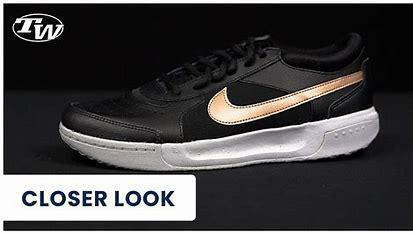
Brand: Nike
Model: Court Zoom Lite 3